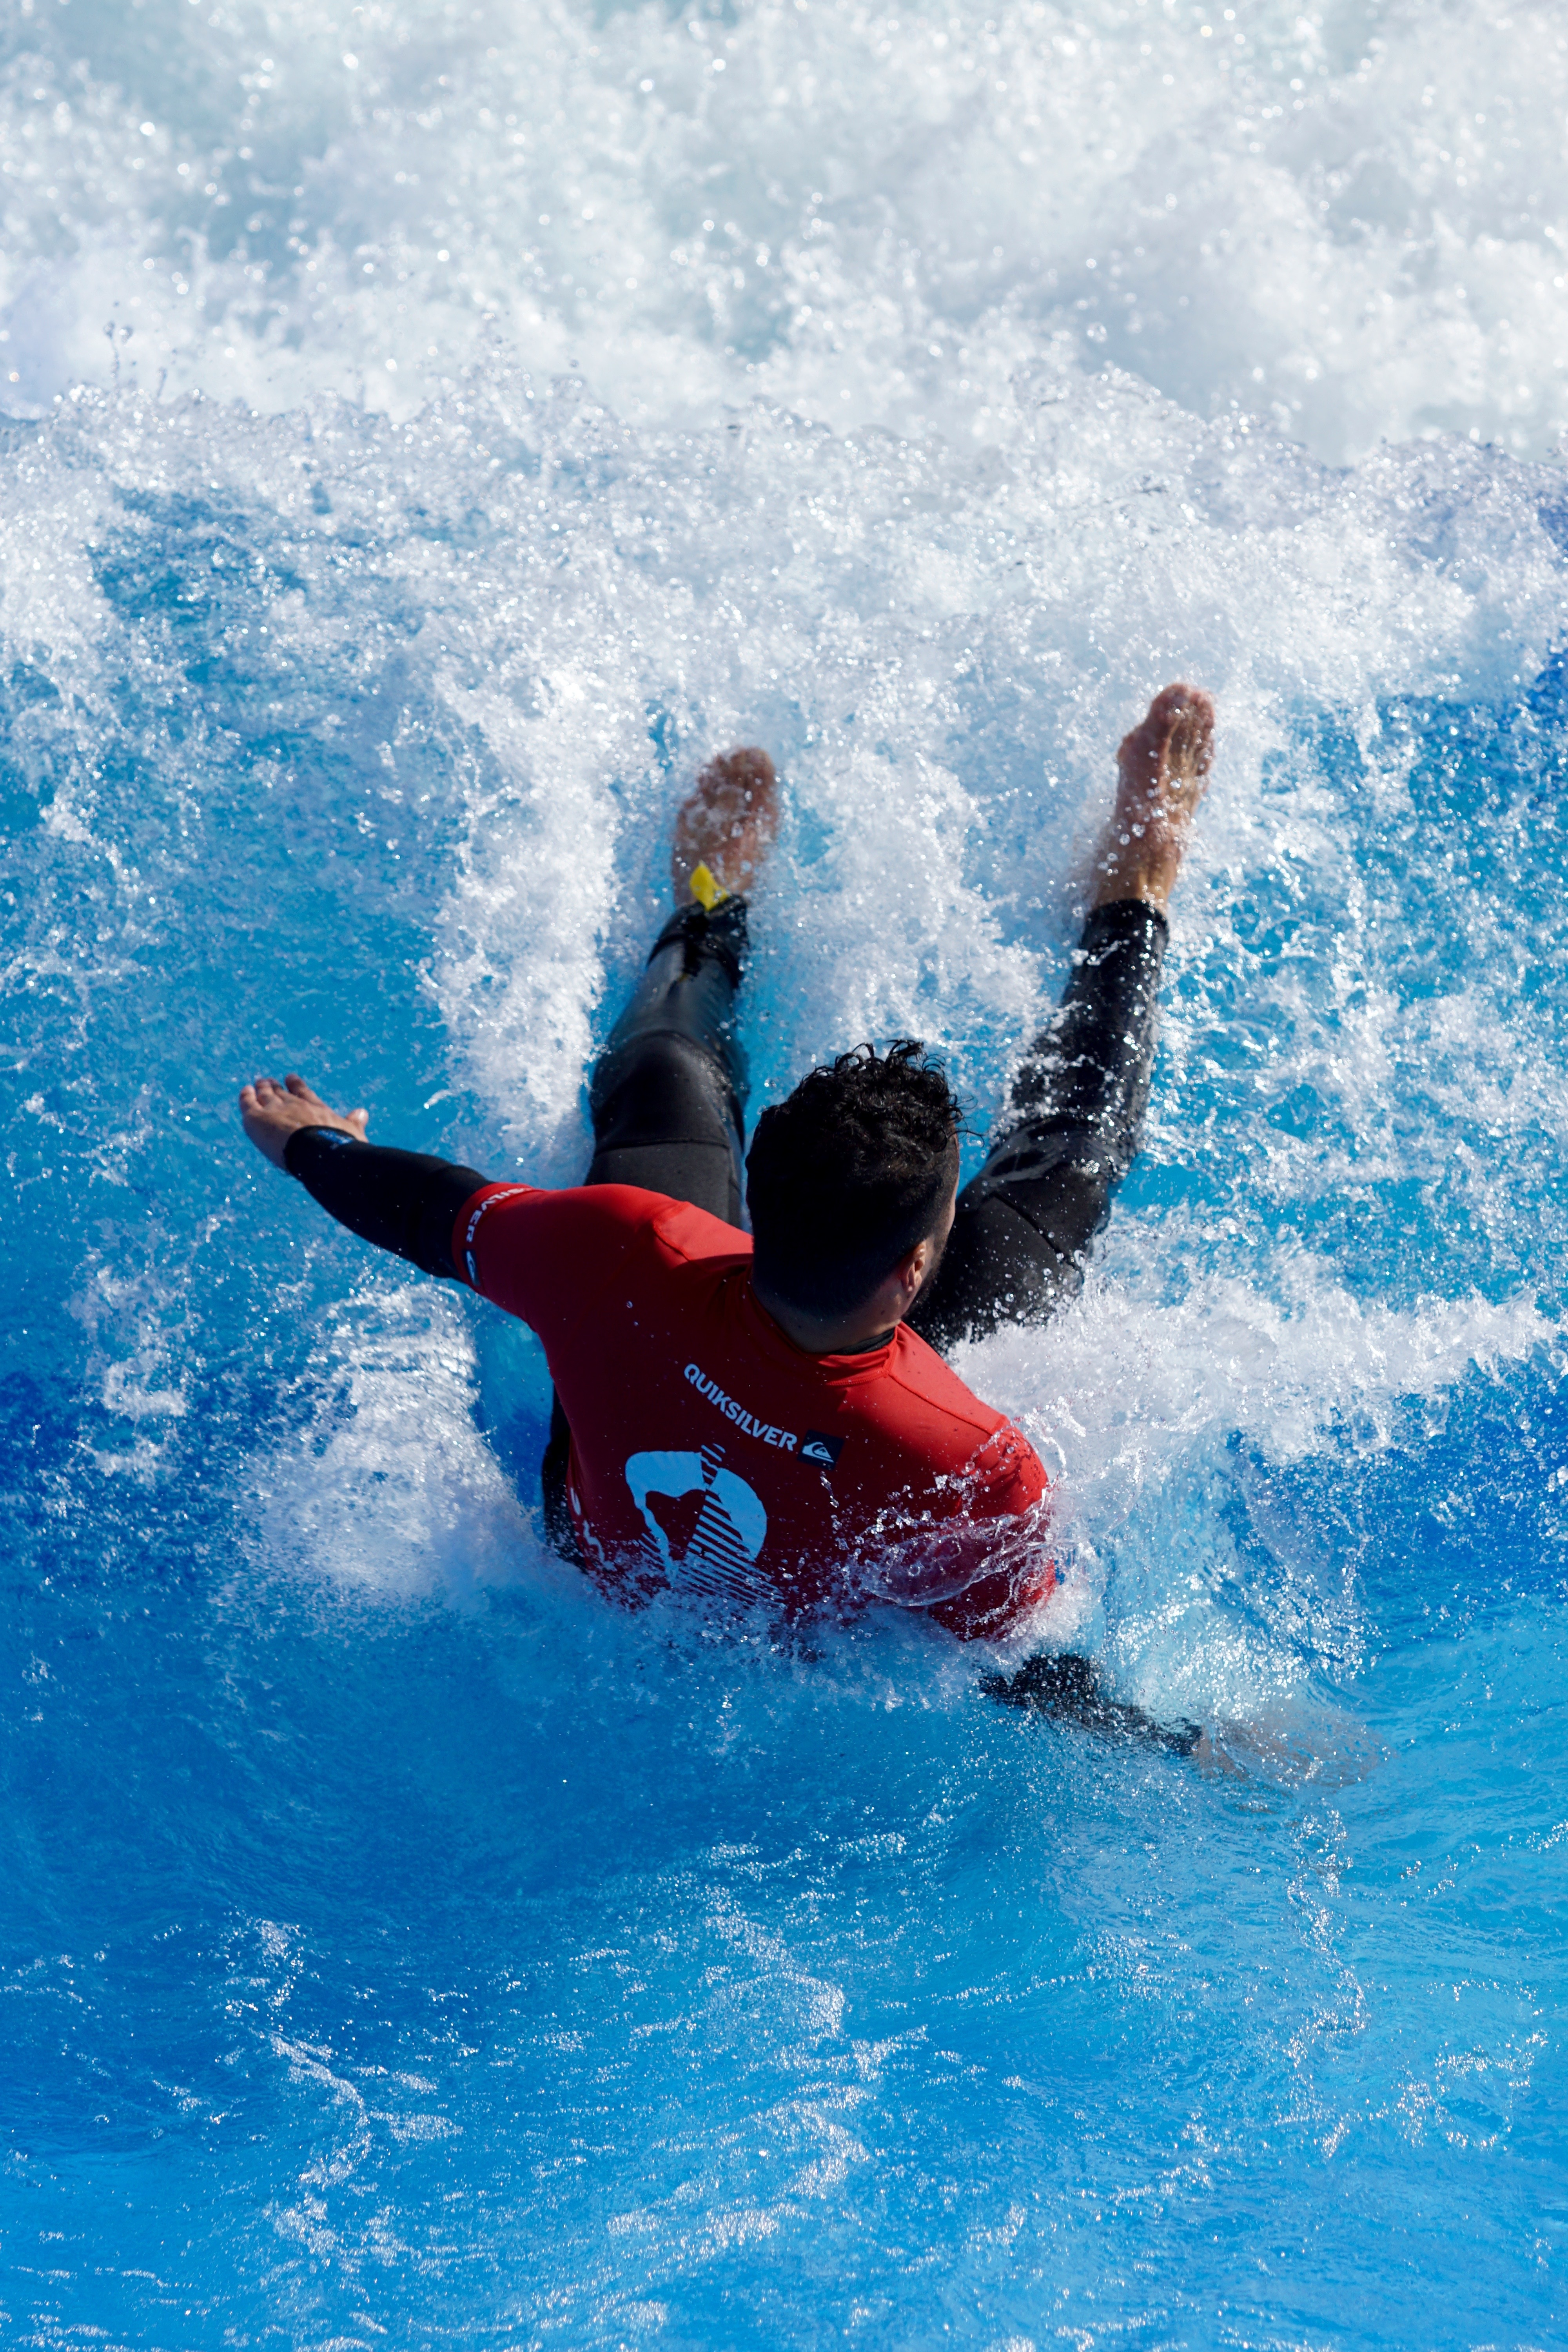
sea, water, ocean, fall, wave, jump, surfboard, extreme sport, swimming, sports, boating, water sports, water sport, wind wave, surfing equipment and supplies, bodyboarding